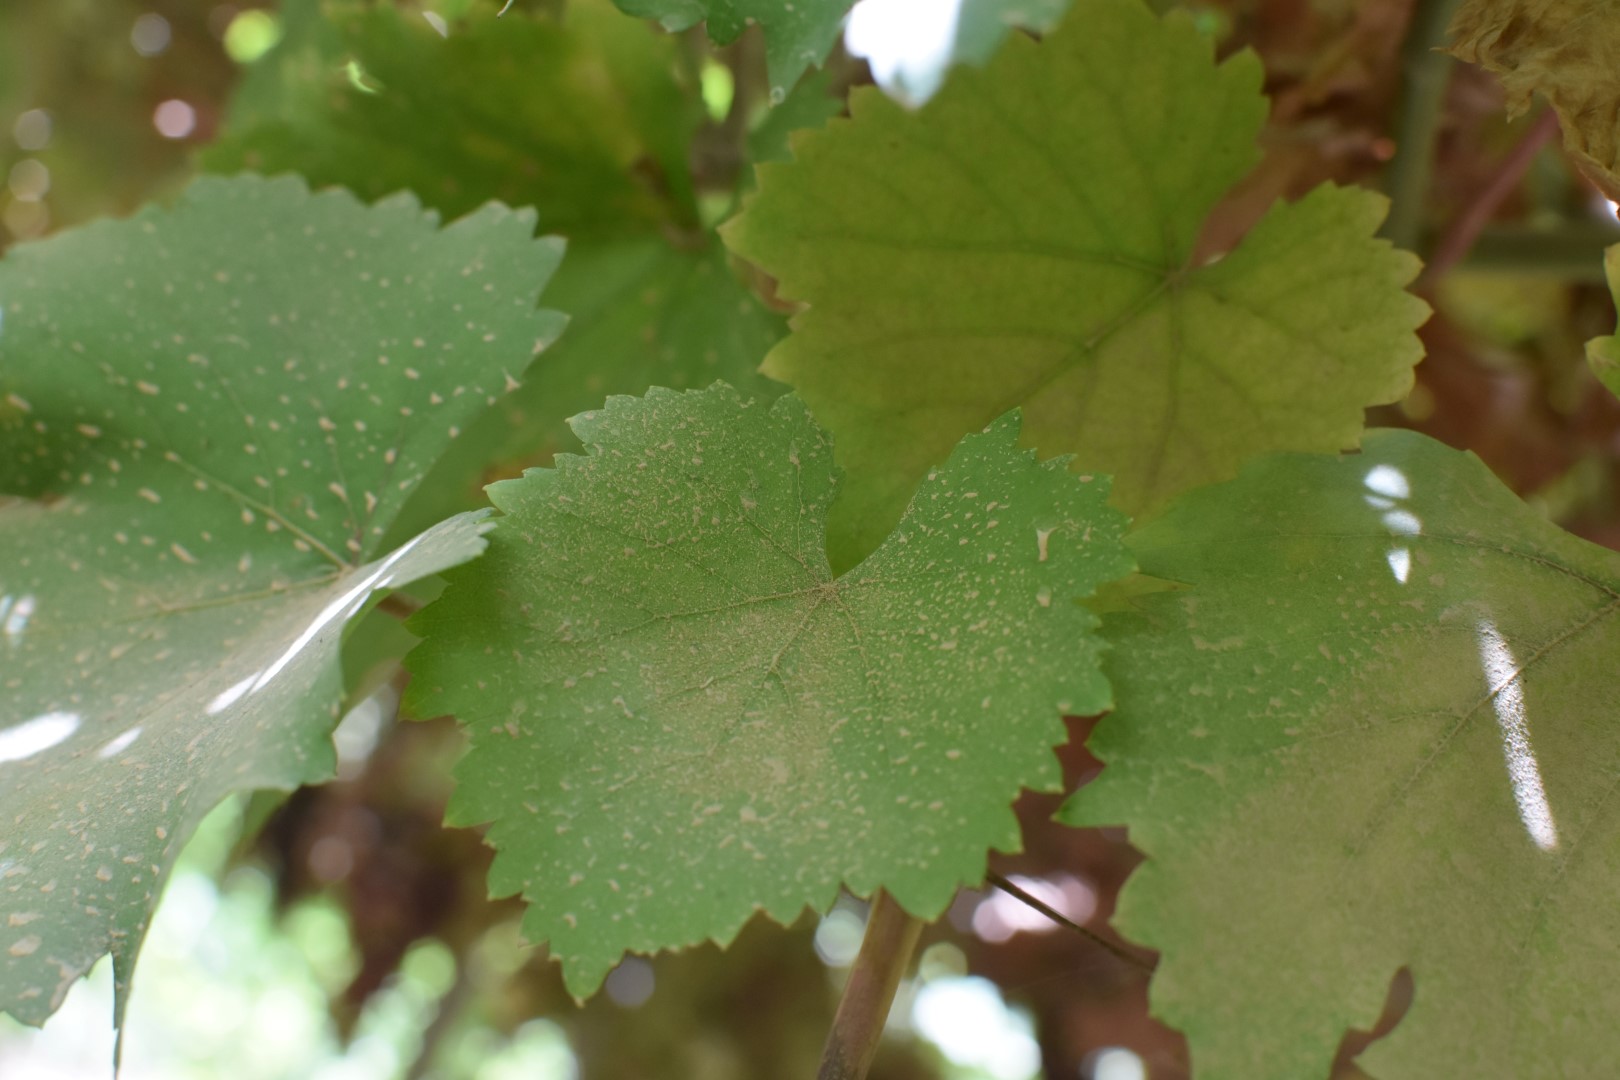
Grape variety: Riasi